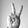
ASL letter: V